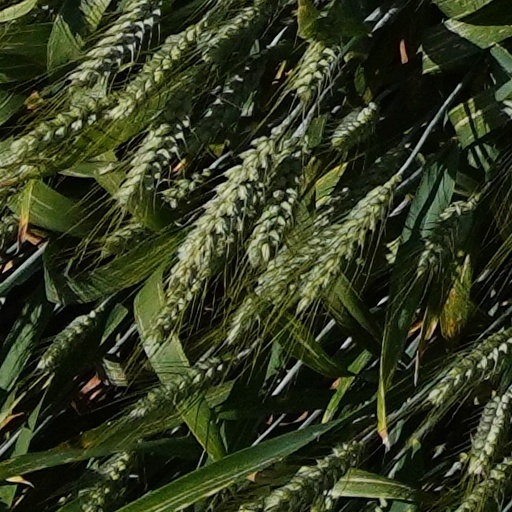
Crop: wheat